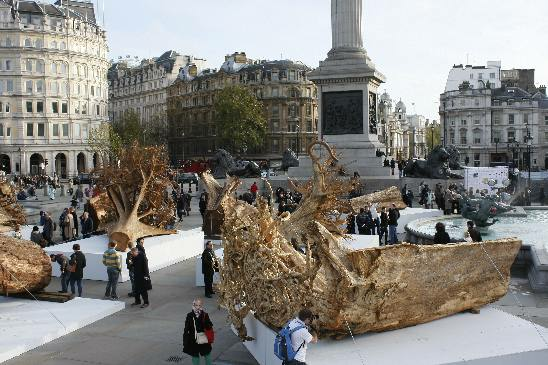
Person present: Yes